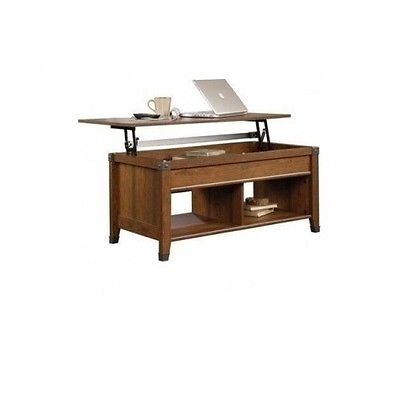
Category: table